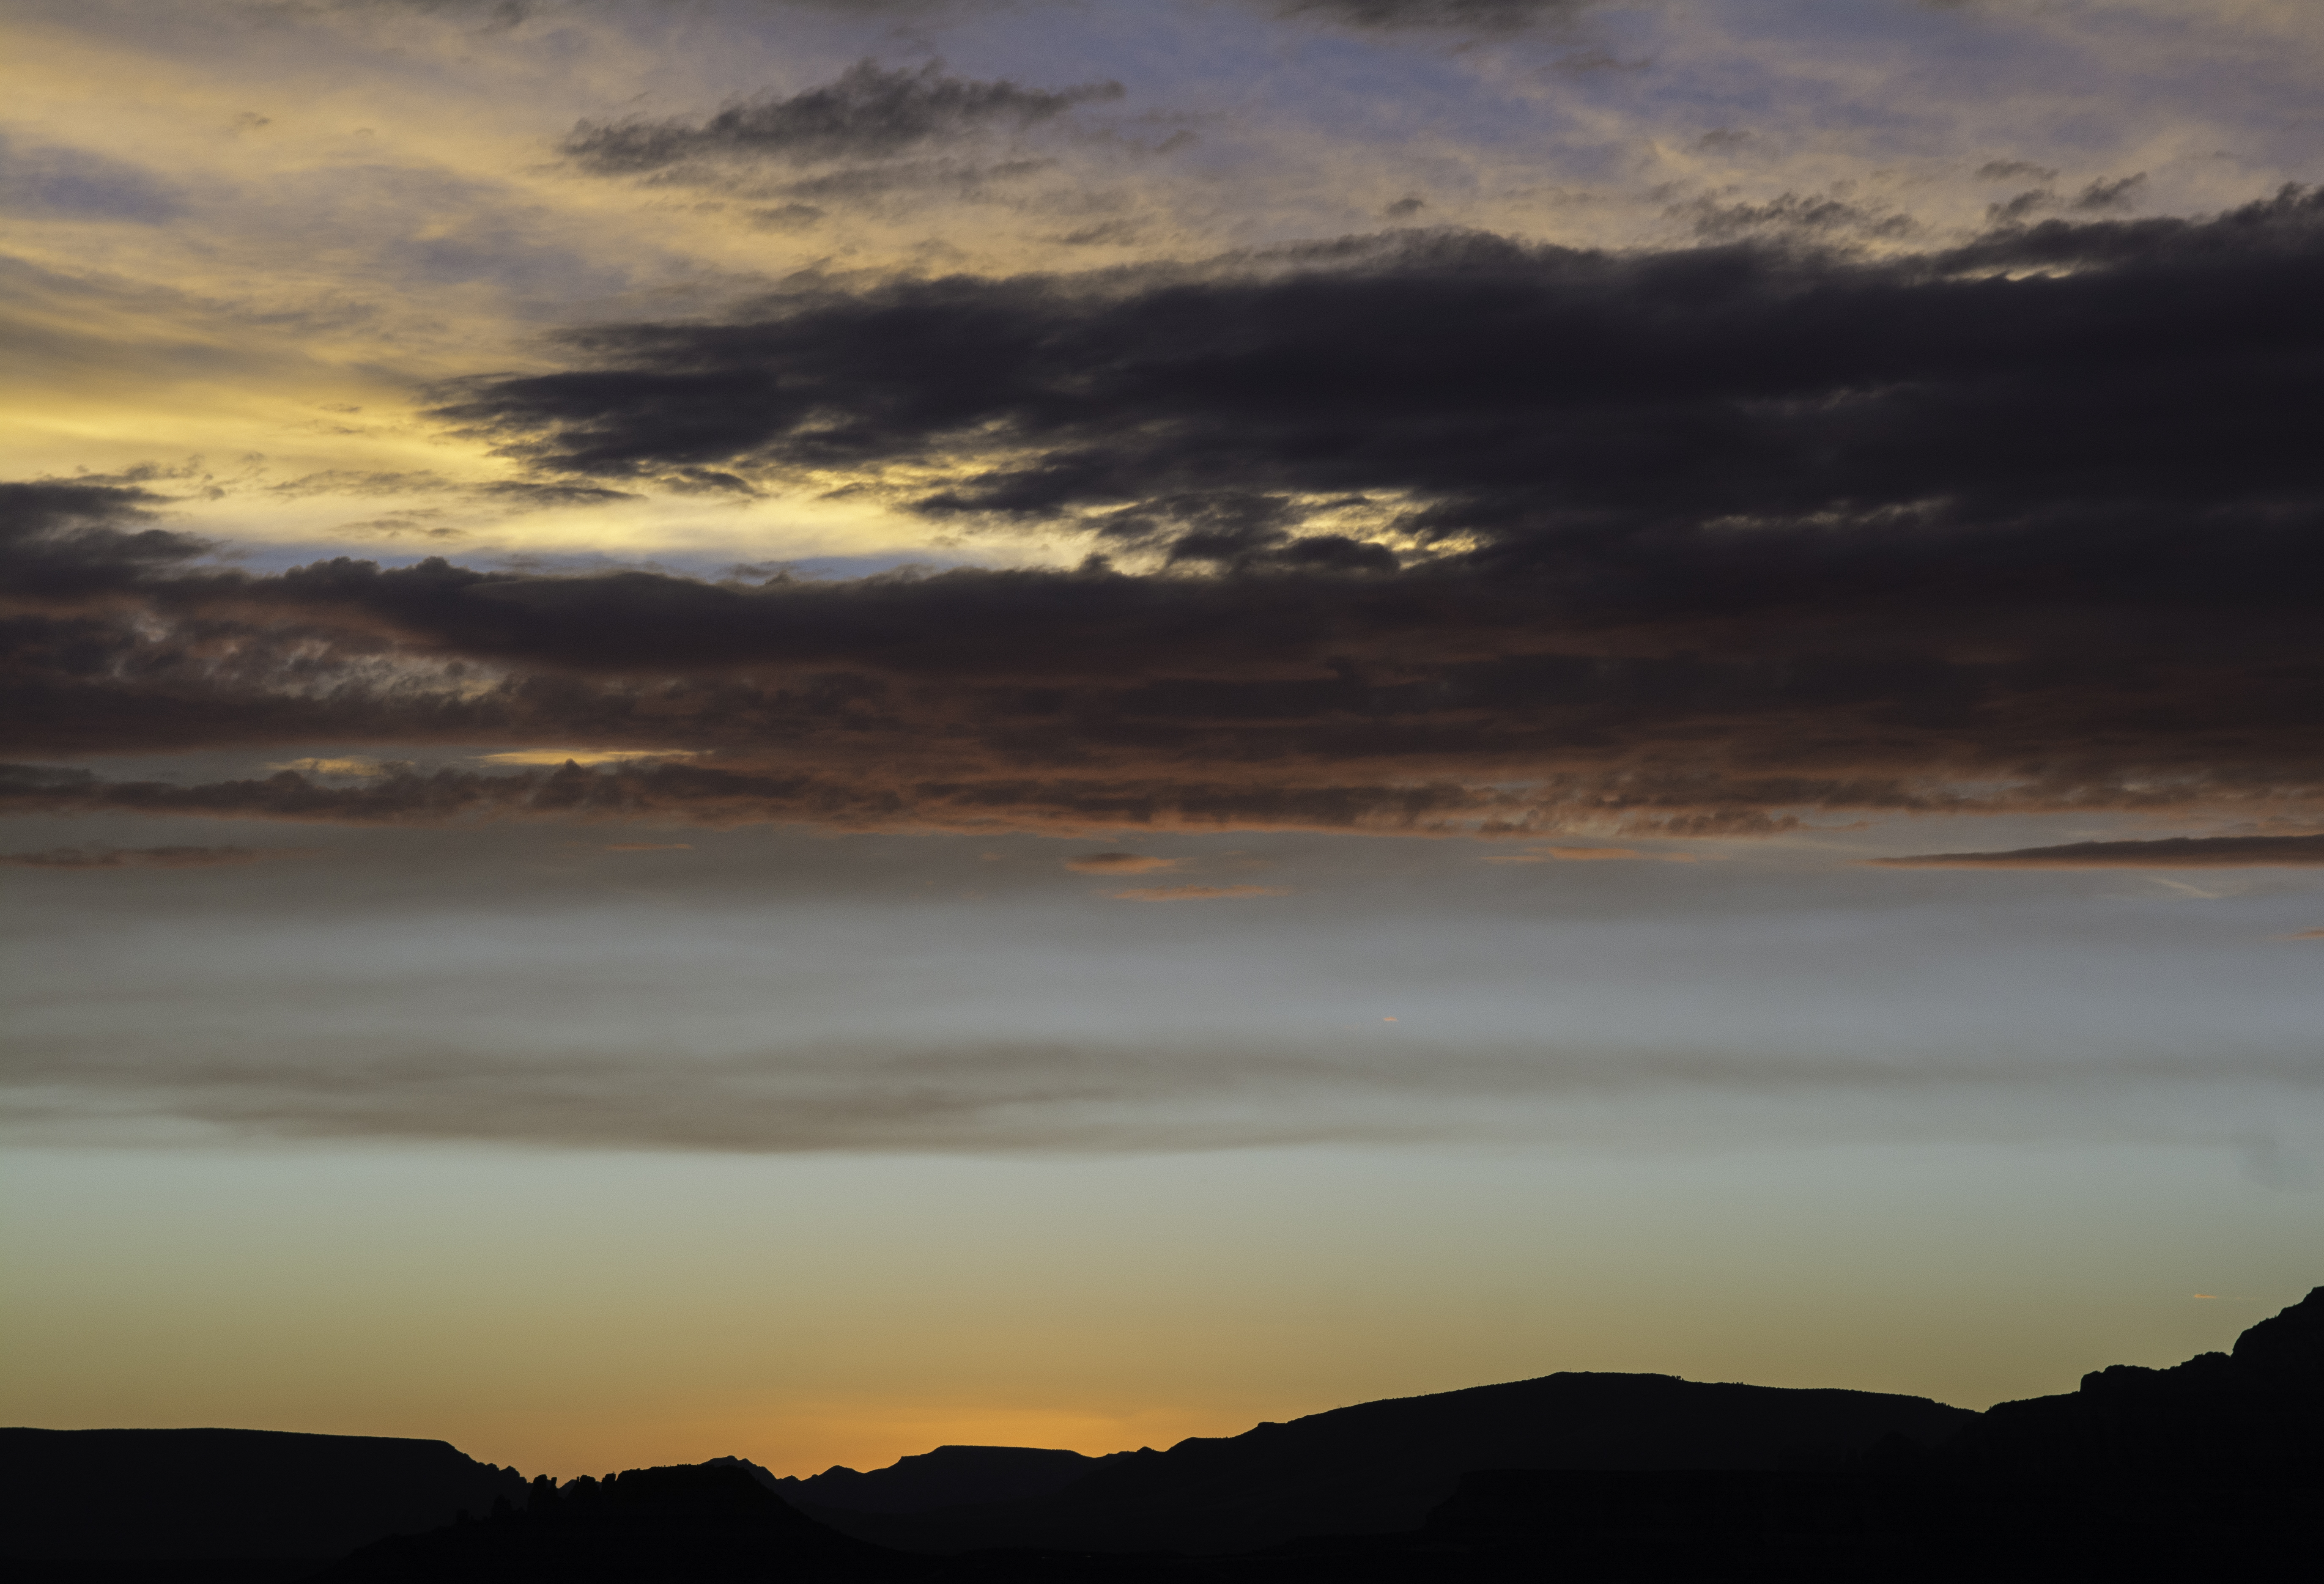
sea, horizon, mountain, cloud, sky, sun, sunrise, sunset, sunlight, morning, dawn, atmosphere, dusk, evening, reflection, palmtrees, wigwam, arizonapassages, palmsprings, wigwammotel, sedona, afterglow, atmospheric phenomenon, red sky at morning